Transaxle

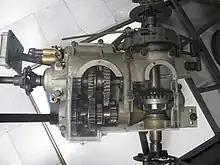
Csonka transaxle from 1908

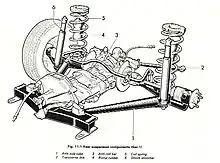
Drawing of the "Alfa Transaxle" layout, with gearbox mounted in block at the rear differential; also inboard brakes to reduce unsprung mass

A transaxle is single mechanical device which combines the functions of an automobile's transmission, axle, and differential into one integrated assembly. It can be produced in both manual and automatic versions.